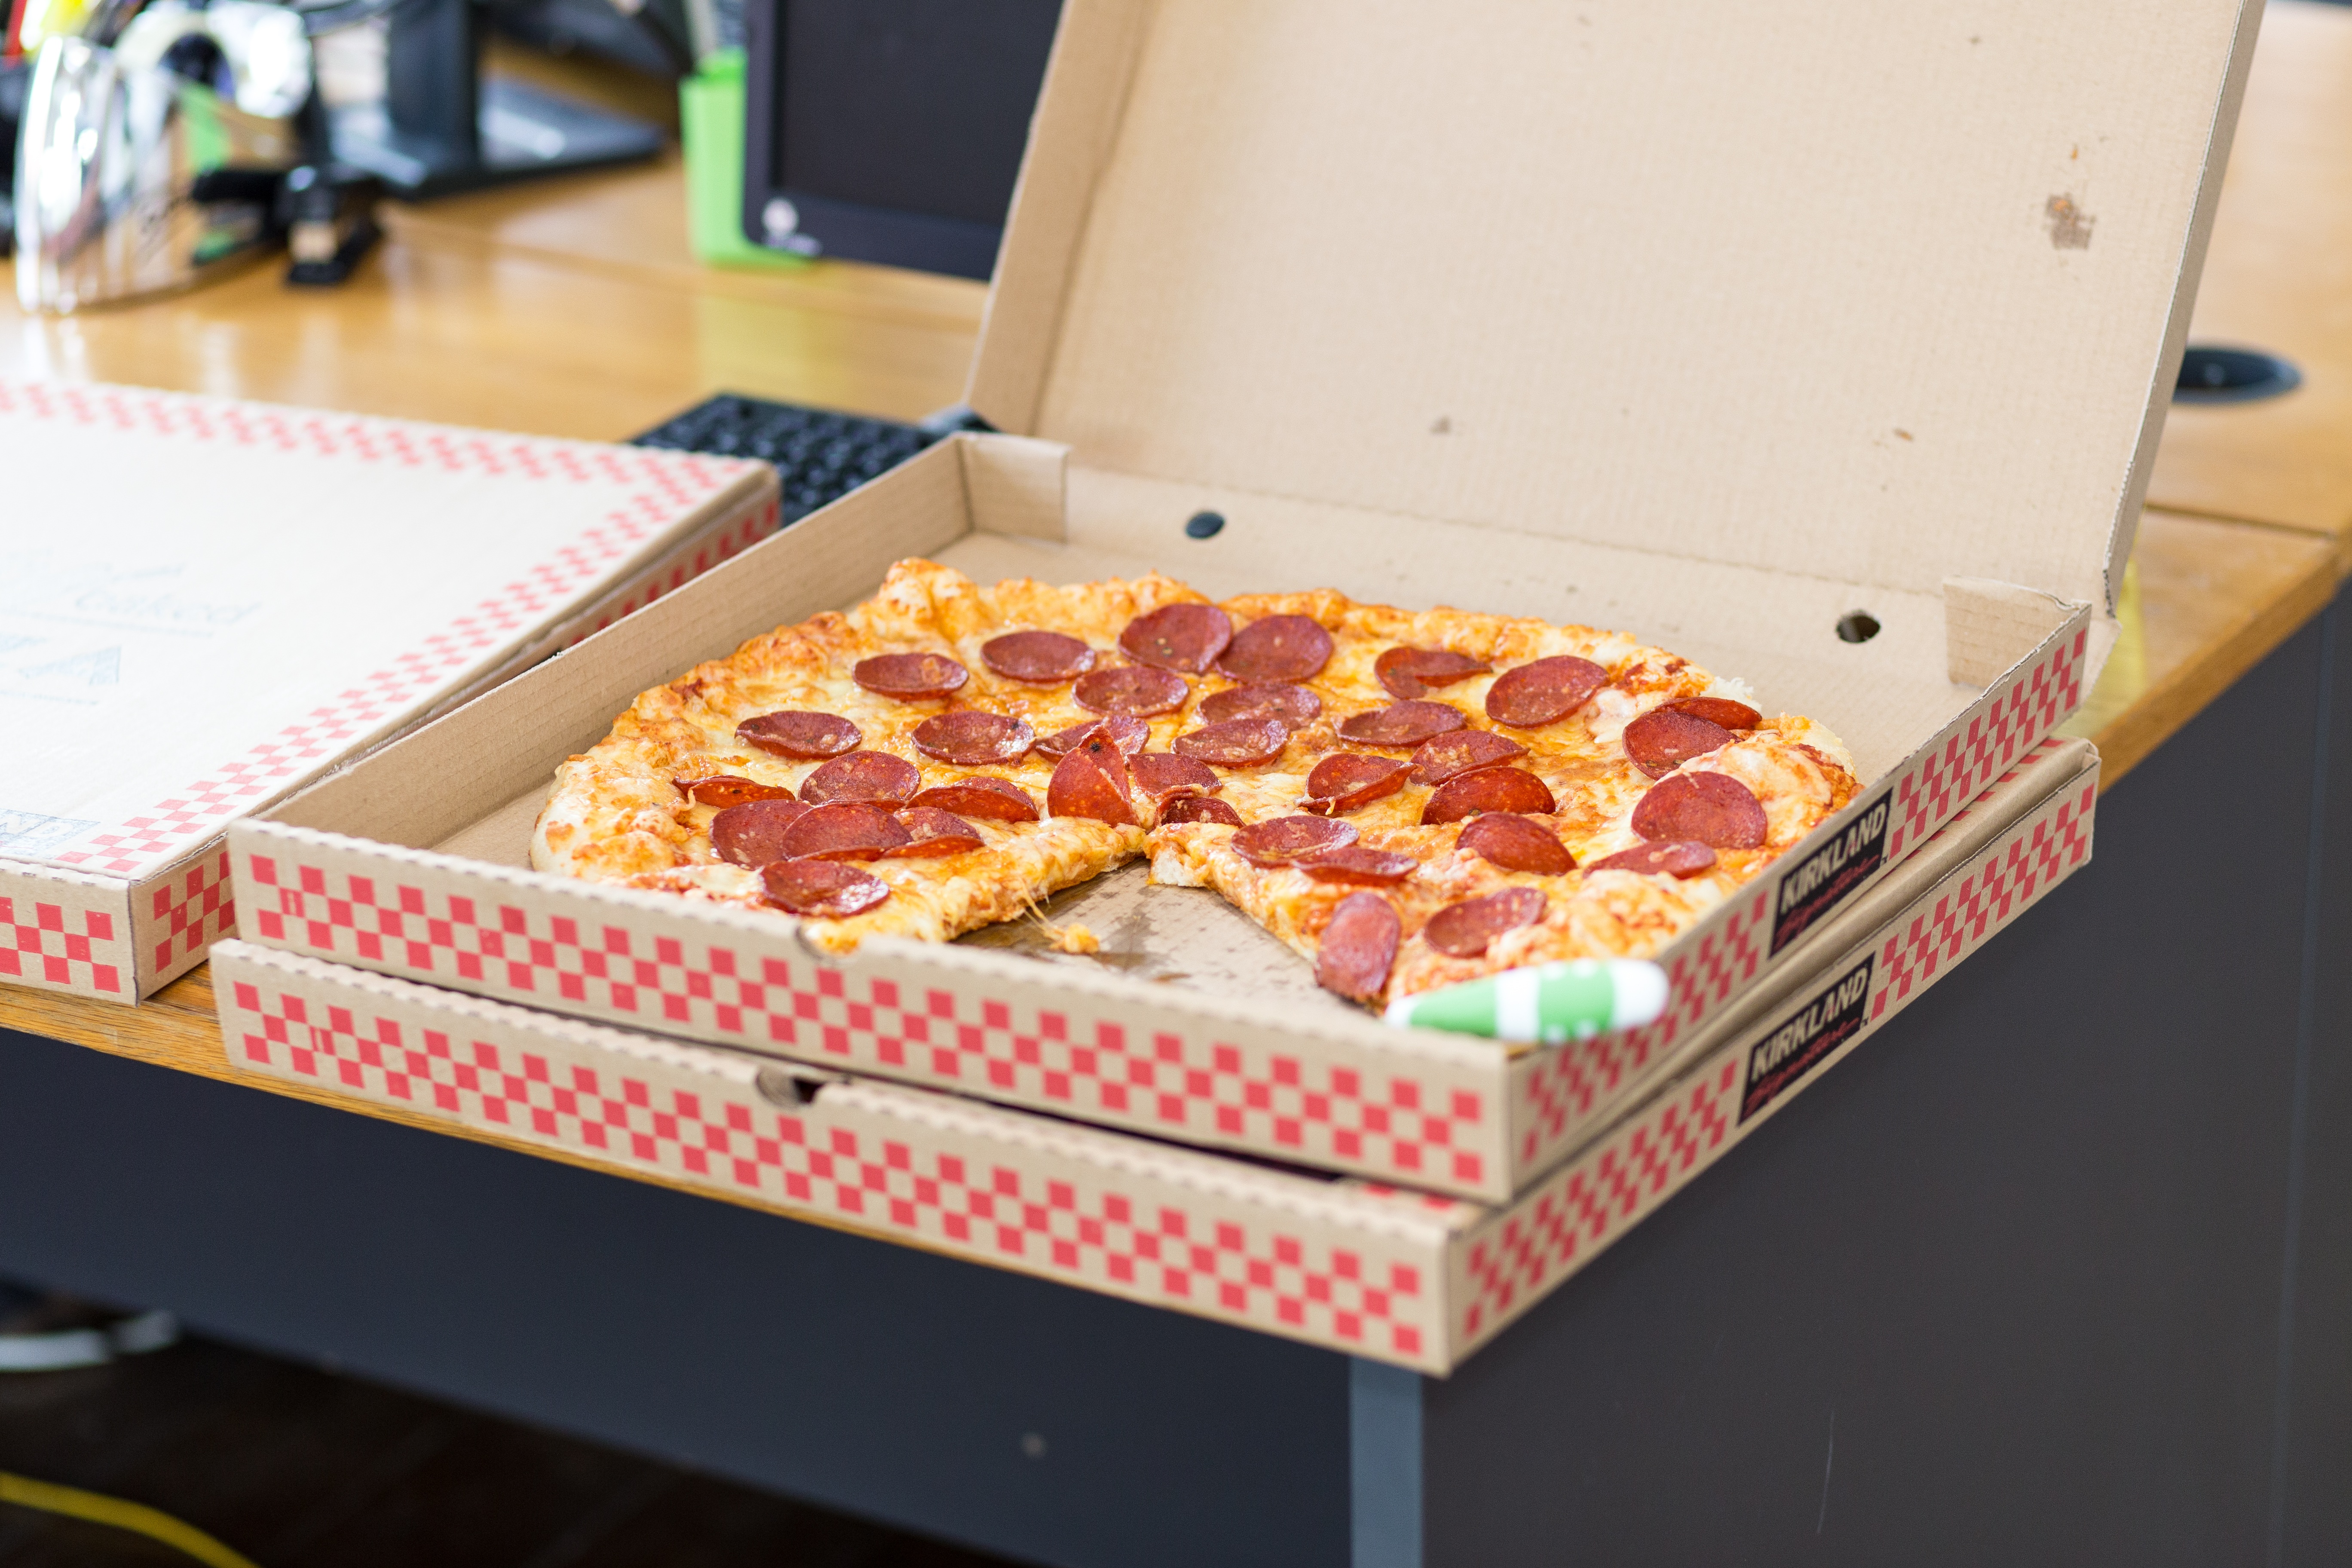
dish, meal, food, produce, office, box, breakfast, baking, snack, dessert, cuisine, buffet, pizza, pepperoni, takeout